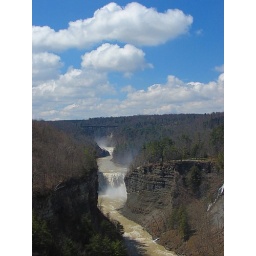
Standard view. Non-standard sky and flow of water over the falls.